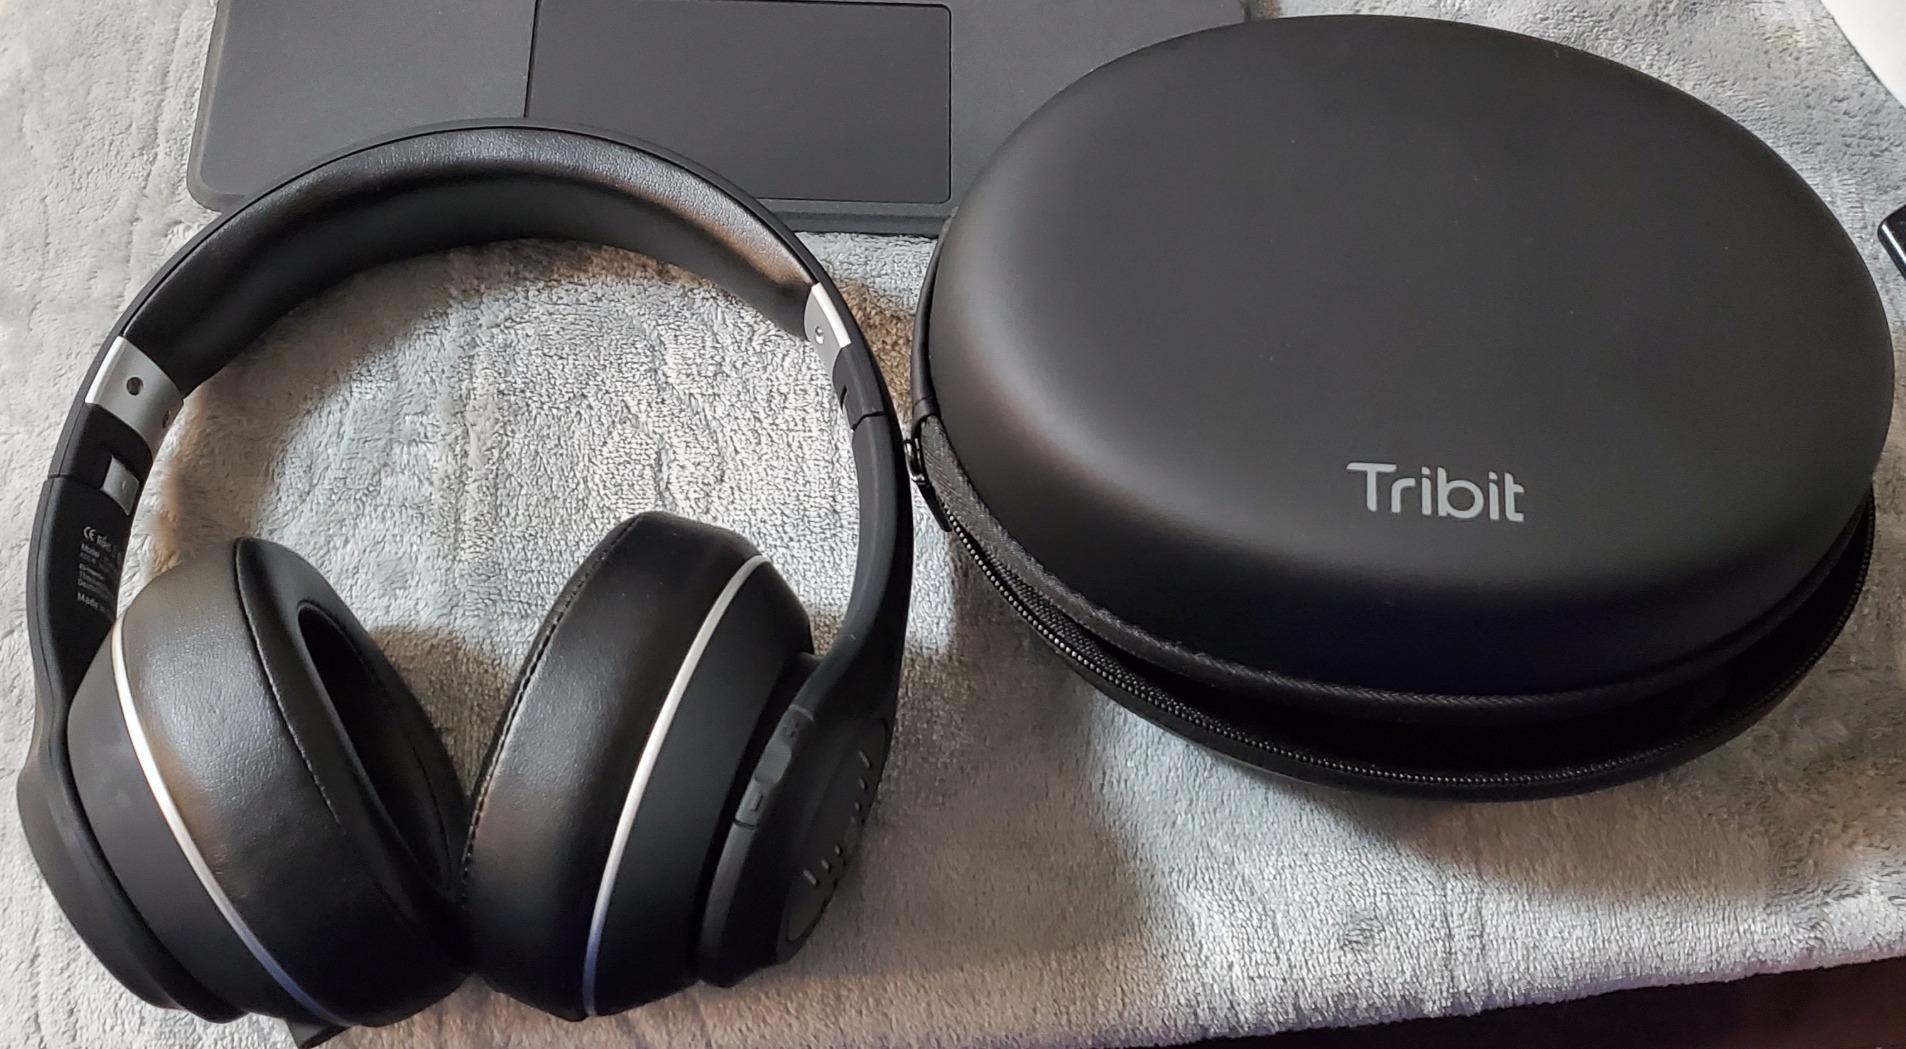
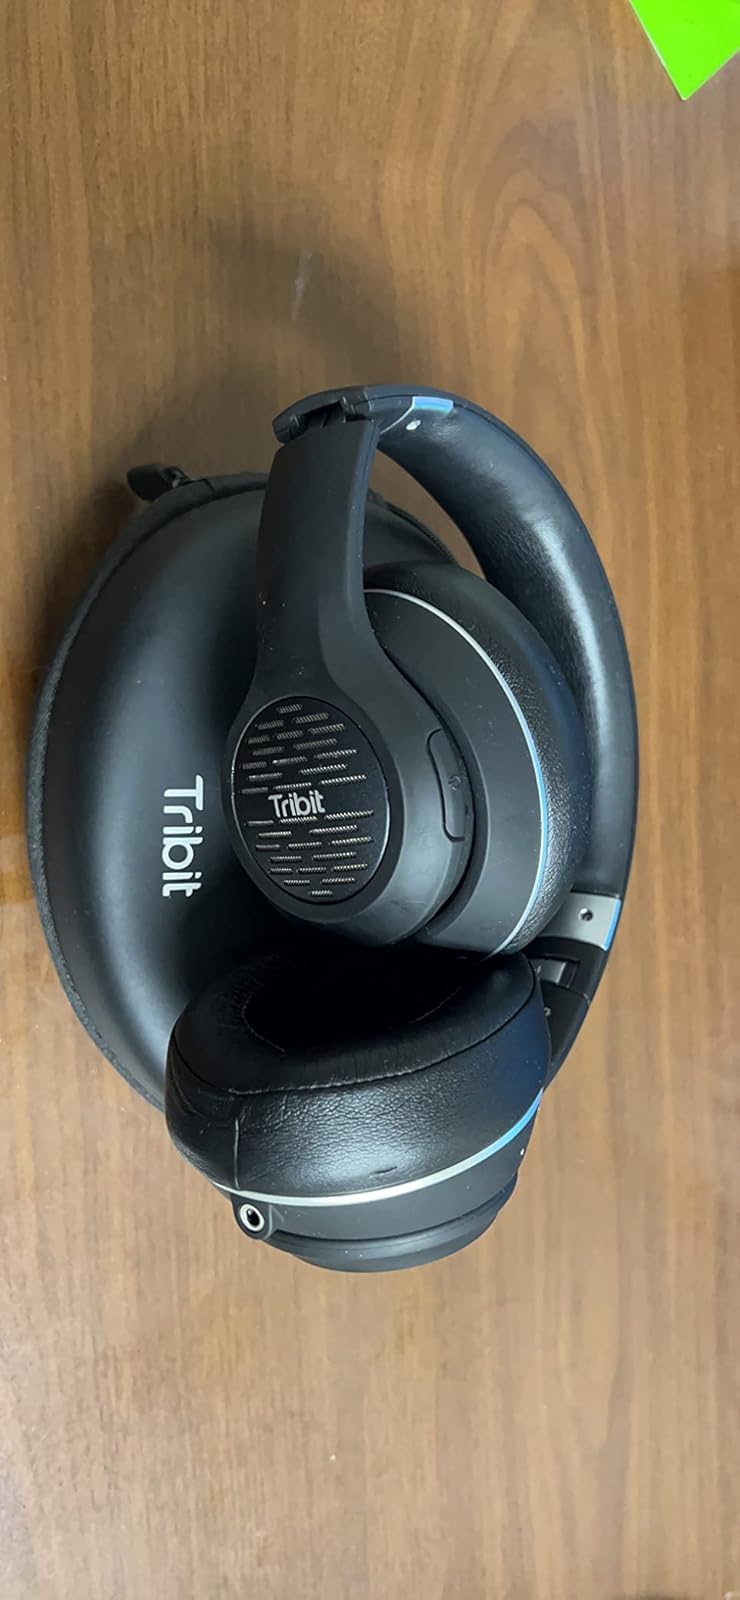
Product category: headphones
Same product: yes